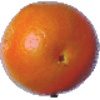
Label: Tangelo 1